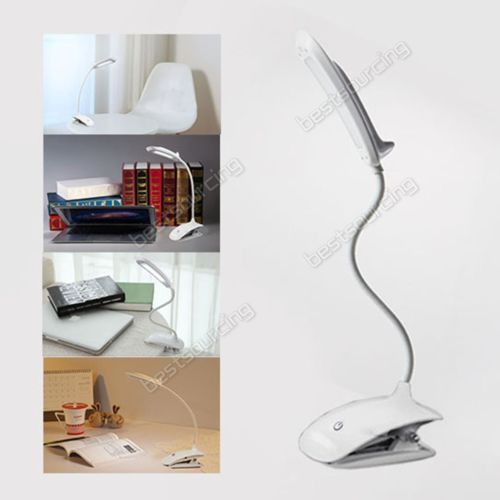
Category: lamp